Treaty of Dappes

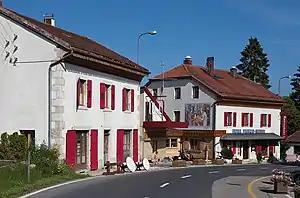
The Hotel Arbez in La Cure, bisected by the Treaty of Dappes. The border runs lengthwise through the two buildings, passing just to the left of the mural. The mural and everything to the right of it lies in Switzerland; France lies to the left.

The Treaty of Dappes was concluded on 8 December 1862 between France and the Swiss Confederation. Resolving a long-standing border dispute between the two countries, the accord awarded the Vallée des Dappes (which had been controlled by Switzerland since 1815) to France, in exchange for a comparable piece of territory just to the north. The treaty is noteworthy for dividing the tiny village of La Cure between the two countries, with the new border bisecting not just the town itself, but several structures within it.